Kentuck Knob

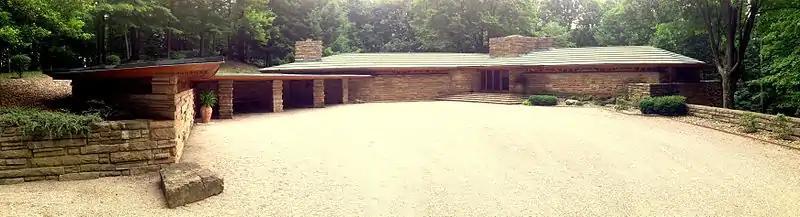
Kentuck Knob from front

The family announced in March 1996 that it would open the house to tourists, and public tours began that May. At the time, Palumbo did not know if his adult children were interested in it, and he wanted to preserve the house as a cultural resource. Kentuck Knob's visitor center was initially located within the estate's greenhouse, and the estate's administrator Susan Waggoner trained 10 docents to give tours. The various rooms were decorated with the Palumbo family's belongings, in a similar fashion to English manors, whose owners often opened their houses to the public while continuing to live there. Lord Palumbo and his wife continued to drop by on occasion, but they typically left the house before 9 a.m., when visitors came in. The tours typically were limited to either 8 or 15 people per group. On occasion, the family joined the tours of their own house, and Bernadette Hagan also visited her old residence sporadically. The house was closed to visitors three weeks of the year, when the Palumbos resided there, and it was also shuttered on Mondays.